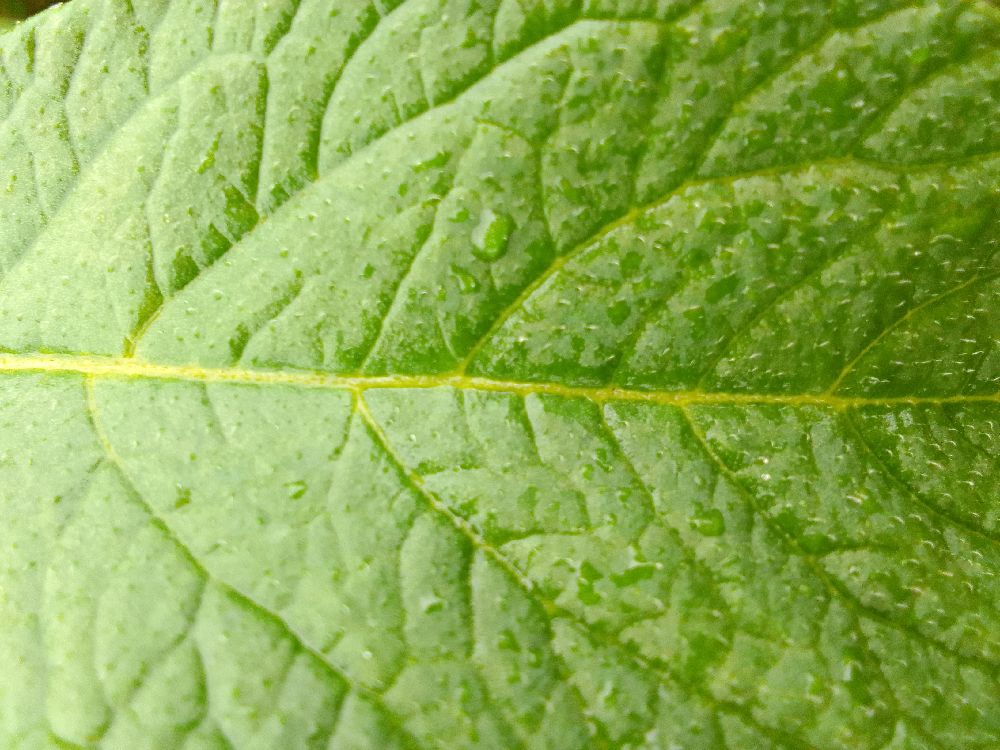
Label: Healthy